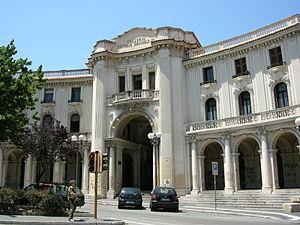
La Galleria Vittorio Emanuele III est le nom d'une galerie commerciale située dans le centre historique de Messine en Sicile.